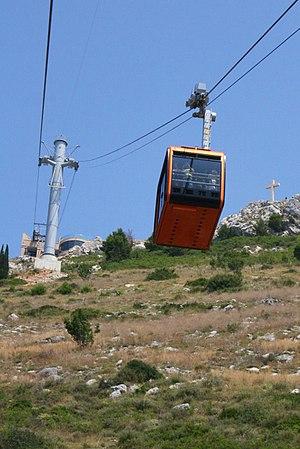
Téléphérique Srđ, Dubrovnik - Croatie.Español: Teleférico Srđ, Dubrovnik - Croacia.Bahasa Indonesia: Kabel mobil Srđ, Dubrovnik - Kroasia.Português: Teleférico Srđ, Dubrovnik - Croácia.Română: Televiziune prin cablu masina Srđ, Dubrovnik - Croaţia.